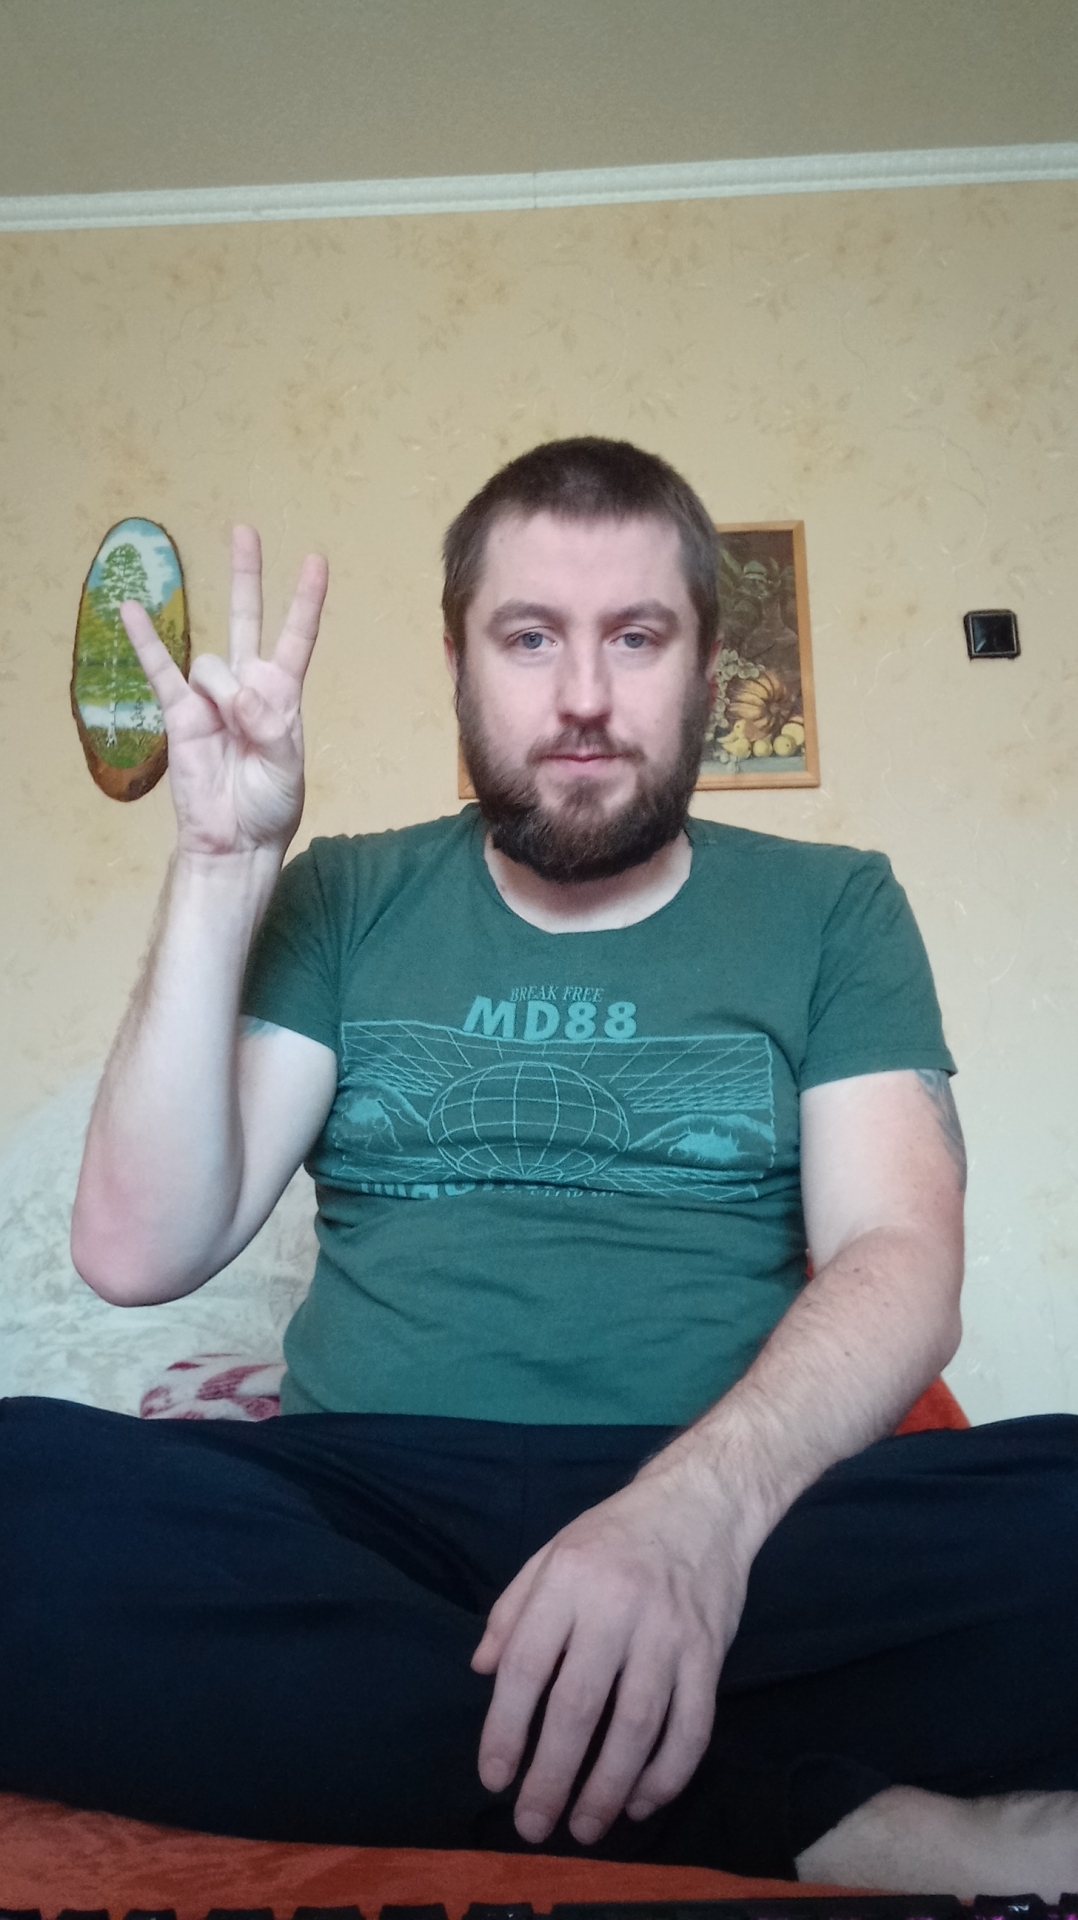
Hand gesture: three3